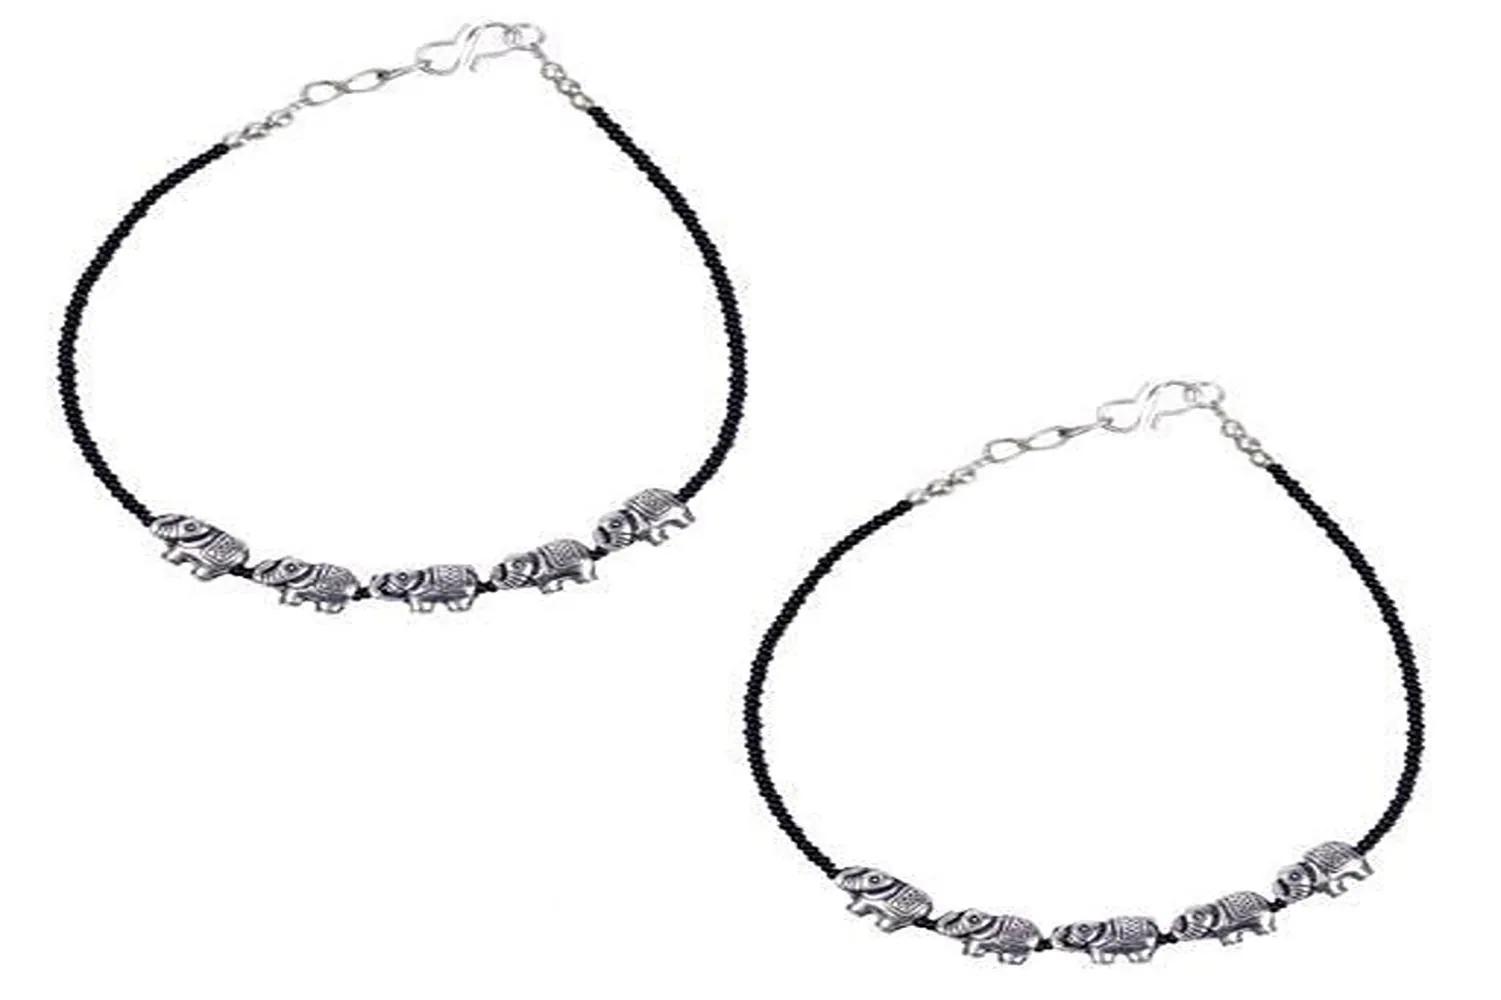
Mewow Trends Elephant Adjustable Alloy Anklet (Pair of 2)
Type: Anklets
Brand: MEWOW TRENDS
Price: Rs. 179
 Elevate your look with Mewow Trends' stunning anklets. Made with the highest quality materials, our anklets are designed to last and are perfect for any occasion. Whether you're dressing up for a night out, or just want to add a splash of color to your everyday look, our anklets have got you covered.